Dan Bucatinsky

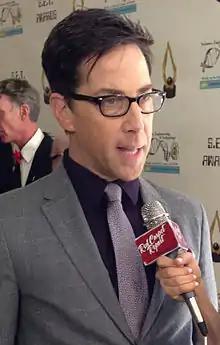
Bucatinsky in 2013

Dan Bucatinsky is an American actor, writer and producer, best known for his role as James Novak in the Shonda Rhimes drama series "Scandal", for which he won the Primetime Emmy Award for Outstanding Guest Actor in a Drama Series in 2013. In 2014, Bucatinsky starred on NBC's "Marry Me", as well as the revived HBO series "The Comeback", which he also executive produced.